Upper Wick

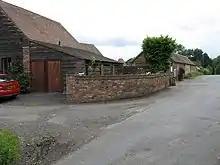
Farm at Upper Wick

Upper Wick is a hamlet in the parish of Rushwick, Worcestershire.